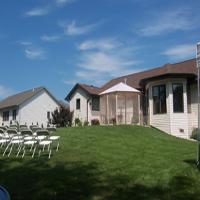
Weather: sun or clear